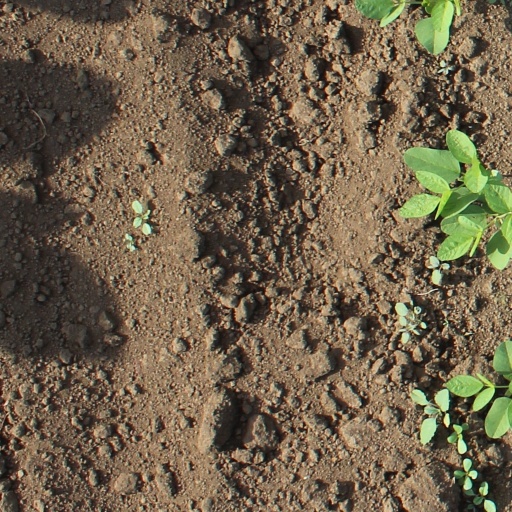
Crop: soybean